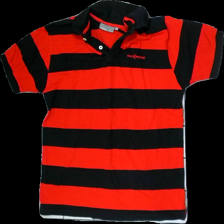
View: front
Type: T-shirt
Category: Men
Brand: Race Marine
Colors: Grey
Material: 100% Cott
Pattern: Striped
Cut: Regular
Size: S
Season: All
Damage: A tiny bit washed out
Price range: 50-100
Recommended usage: Reuse